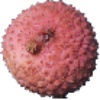
Label: lychee